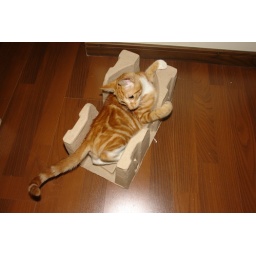
small cat in fitting box